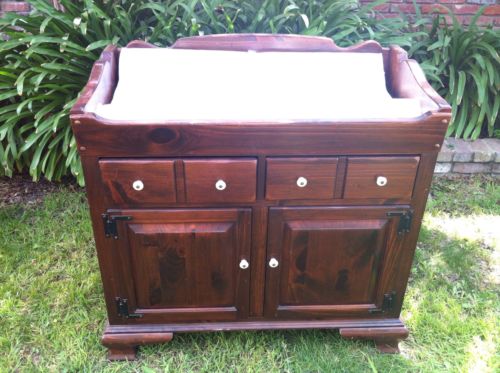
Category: cabinet